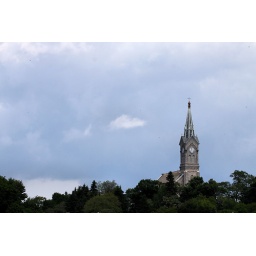
Clouds over the church on the hill